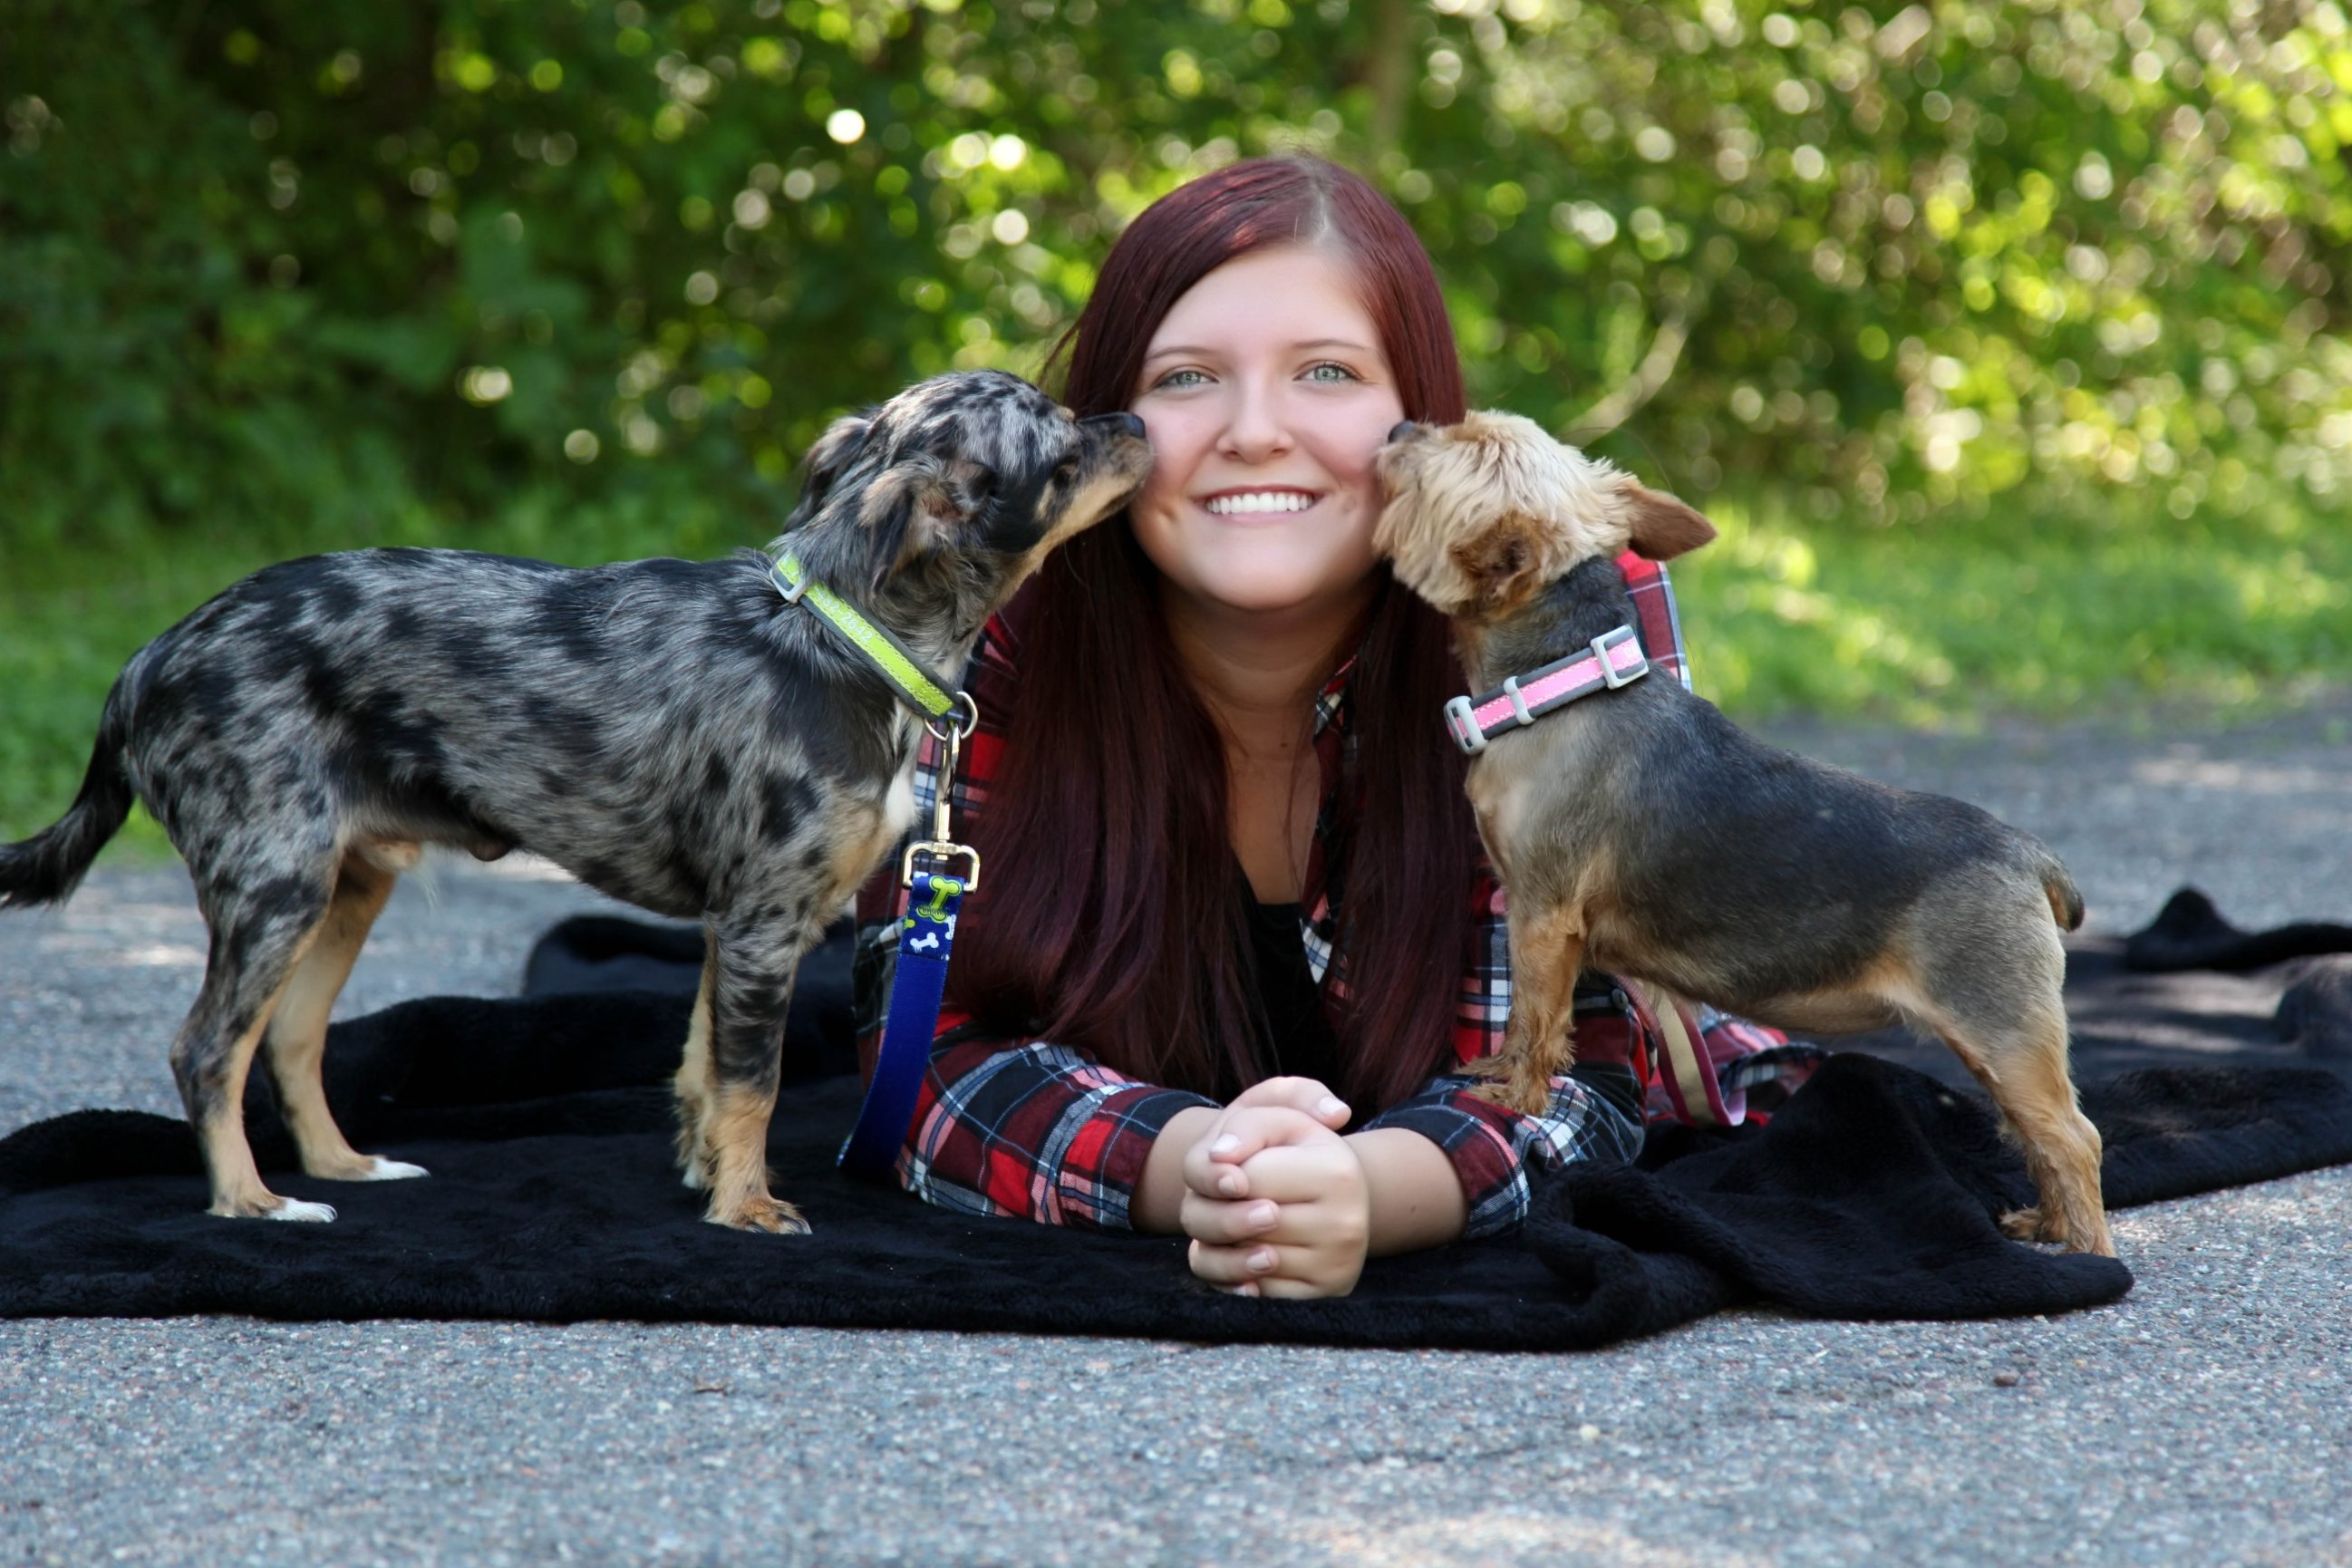
dog, mammal, vertebrate, dog breed, dog walking, dog like mammal